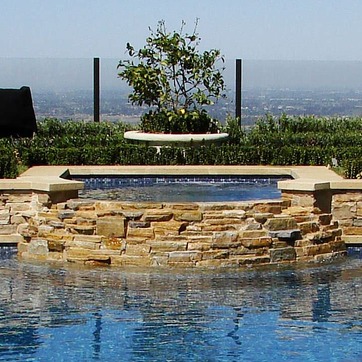
Material: water